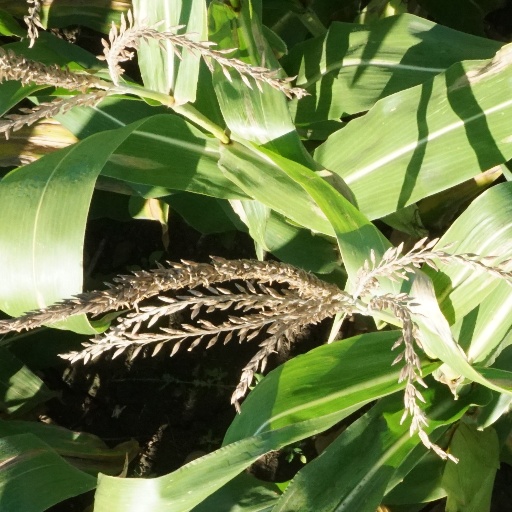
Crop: maize; corn